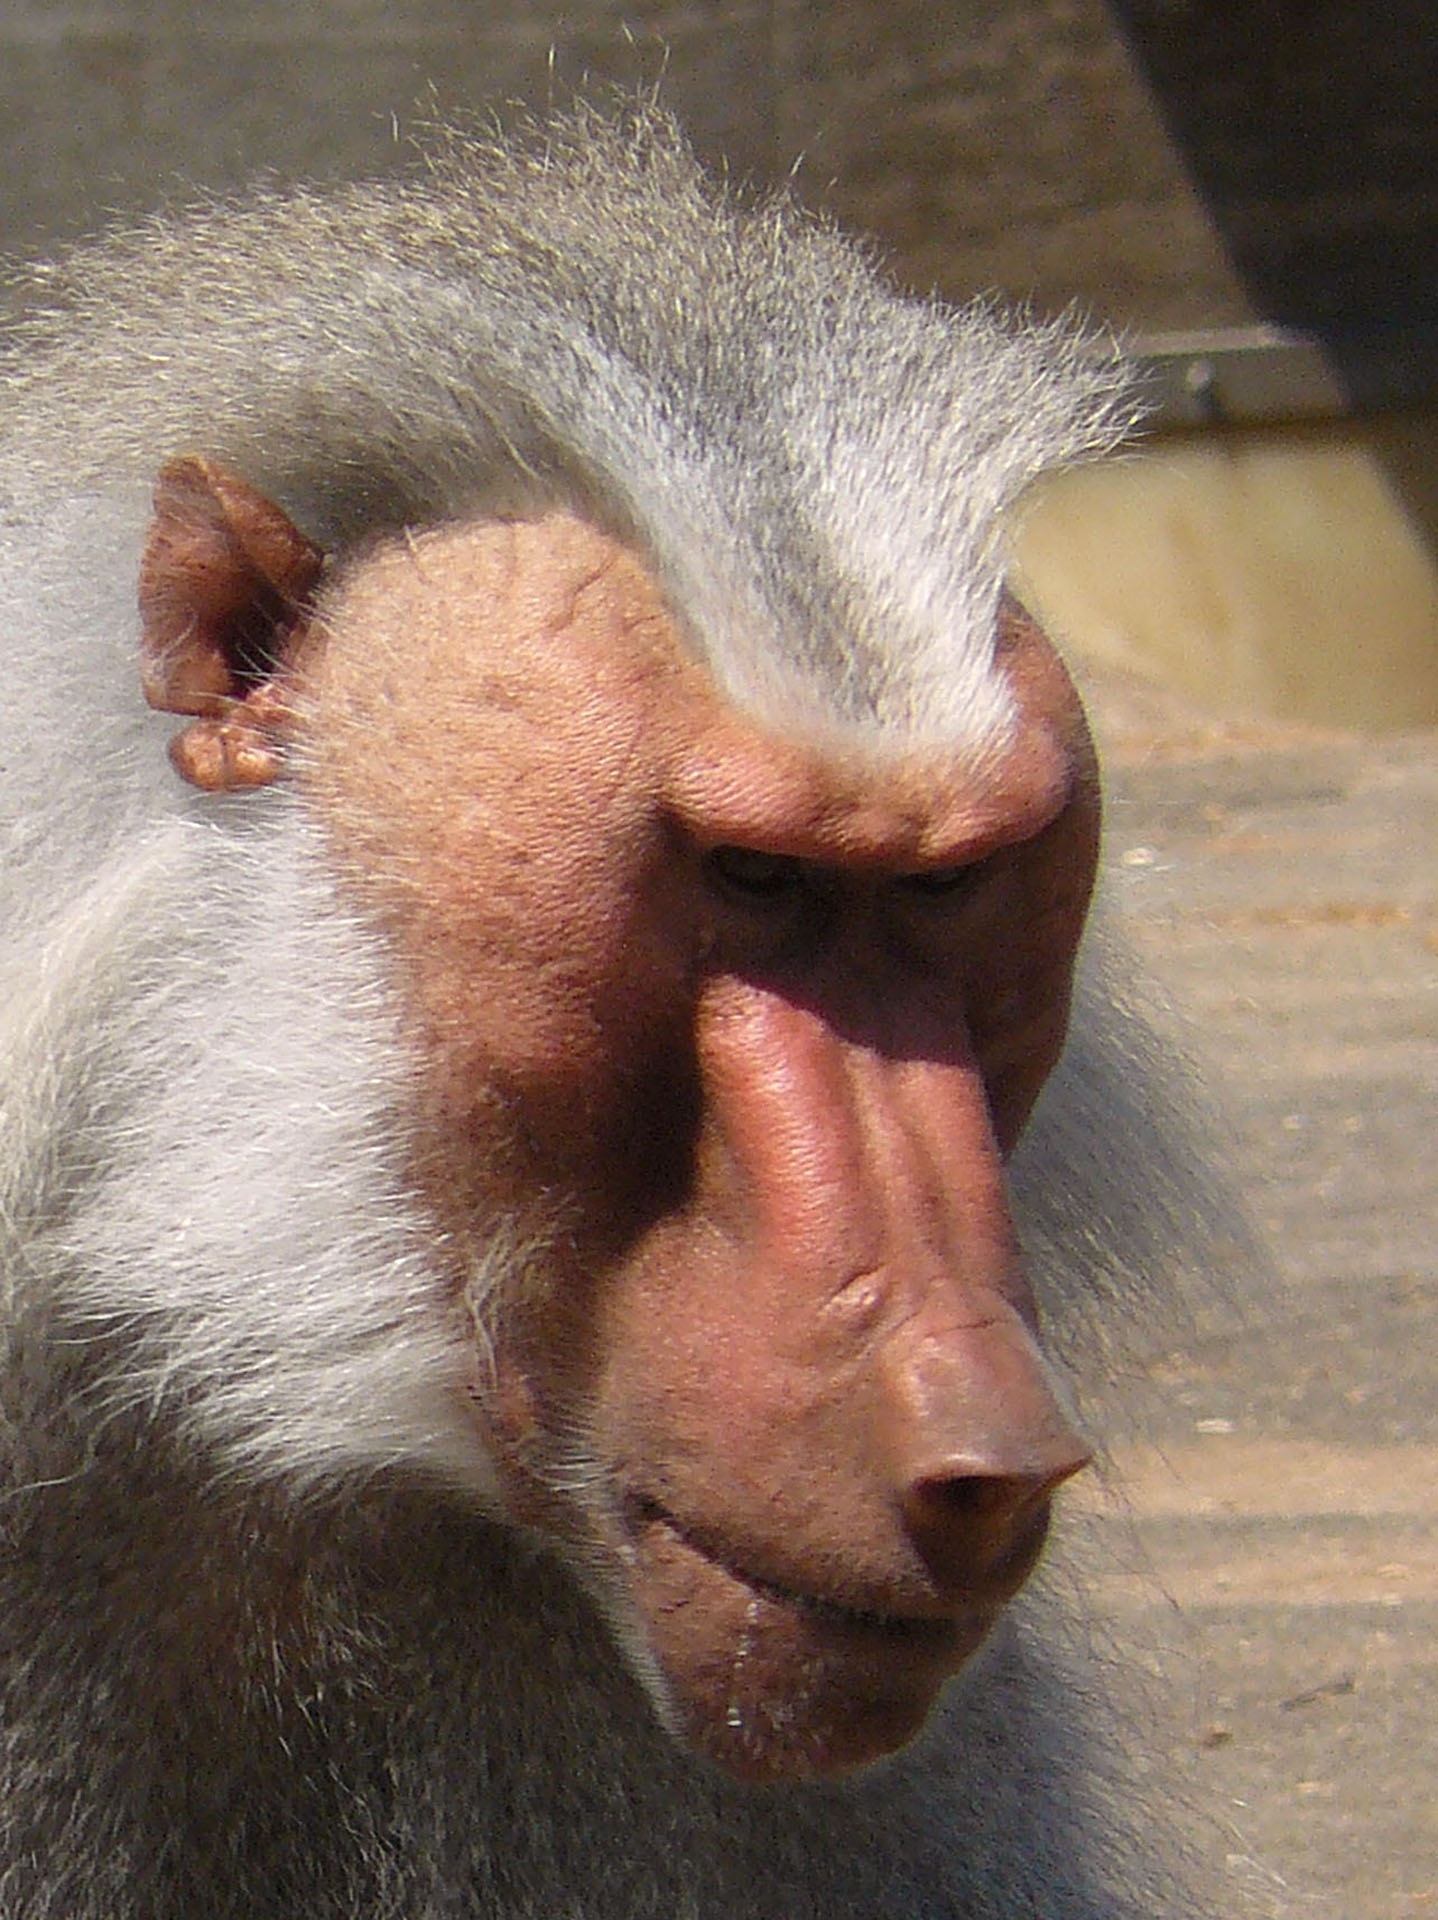
animal, zoo, mammal, monkey, fauna, yawn, close up, nose, snout, baboon, head, vertebrate, pig, old world monkey, domestic pig, pig like mammal, baboon face